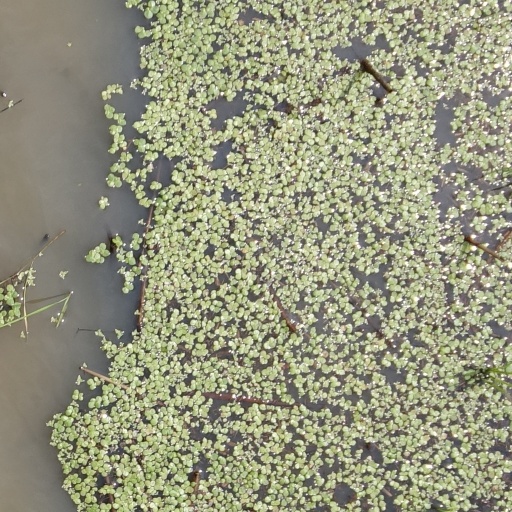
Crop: rice